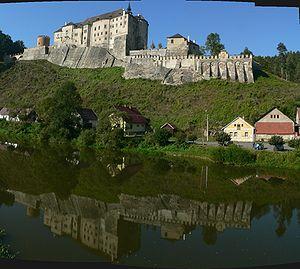
Panorama du château de Cesky Sternberk, Benesov This is a photo of a cultural monument of the Czech Republic,number: 32457/2-24.Památkový
Le château de Český Šternberk ou château de Sternberg est une forteresse gothique de Bohême, située à Český Šternberk, à 46 km au sud-est de Prague et surplombant la rivière Sázava.